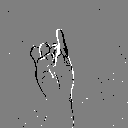
ASL letter: i